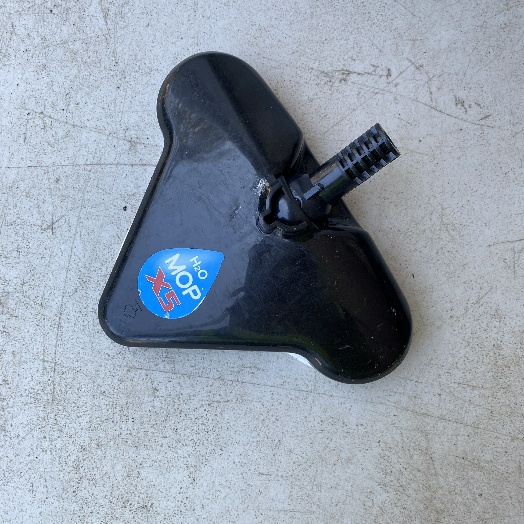
Label: Miscellaneous Trash